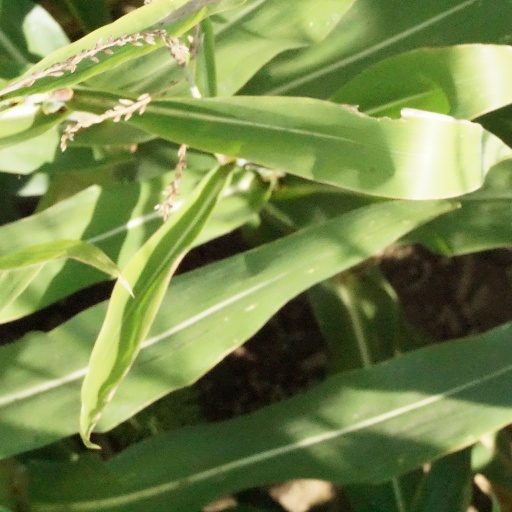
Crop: maize; corn